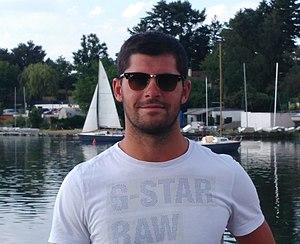
à l'Aviron Majolan
Maxime Demontfaucon, né le 3 novembre 1993 à Dole, est un rameur français actuellement licencié et entraineur à l'aviron majolan depuis 2013. Maxime prend le poste de directeur sportif de l'Aviron Majolan à la rentrée 2019.